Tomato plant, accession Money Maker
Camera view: tilt-top (135 deg); turntable rotation: 240 degrees
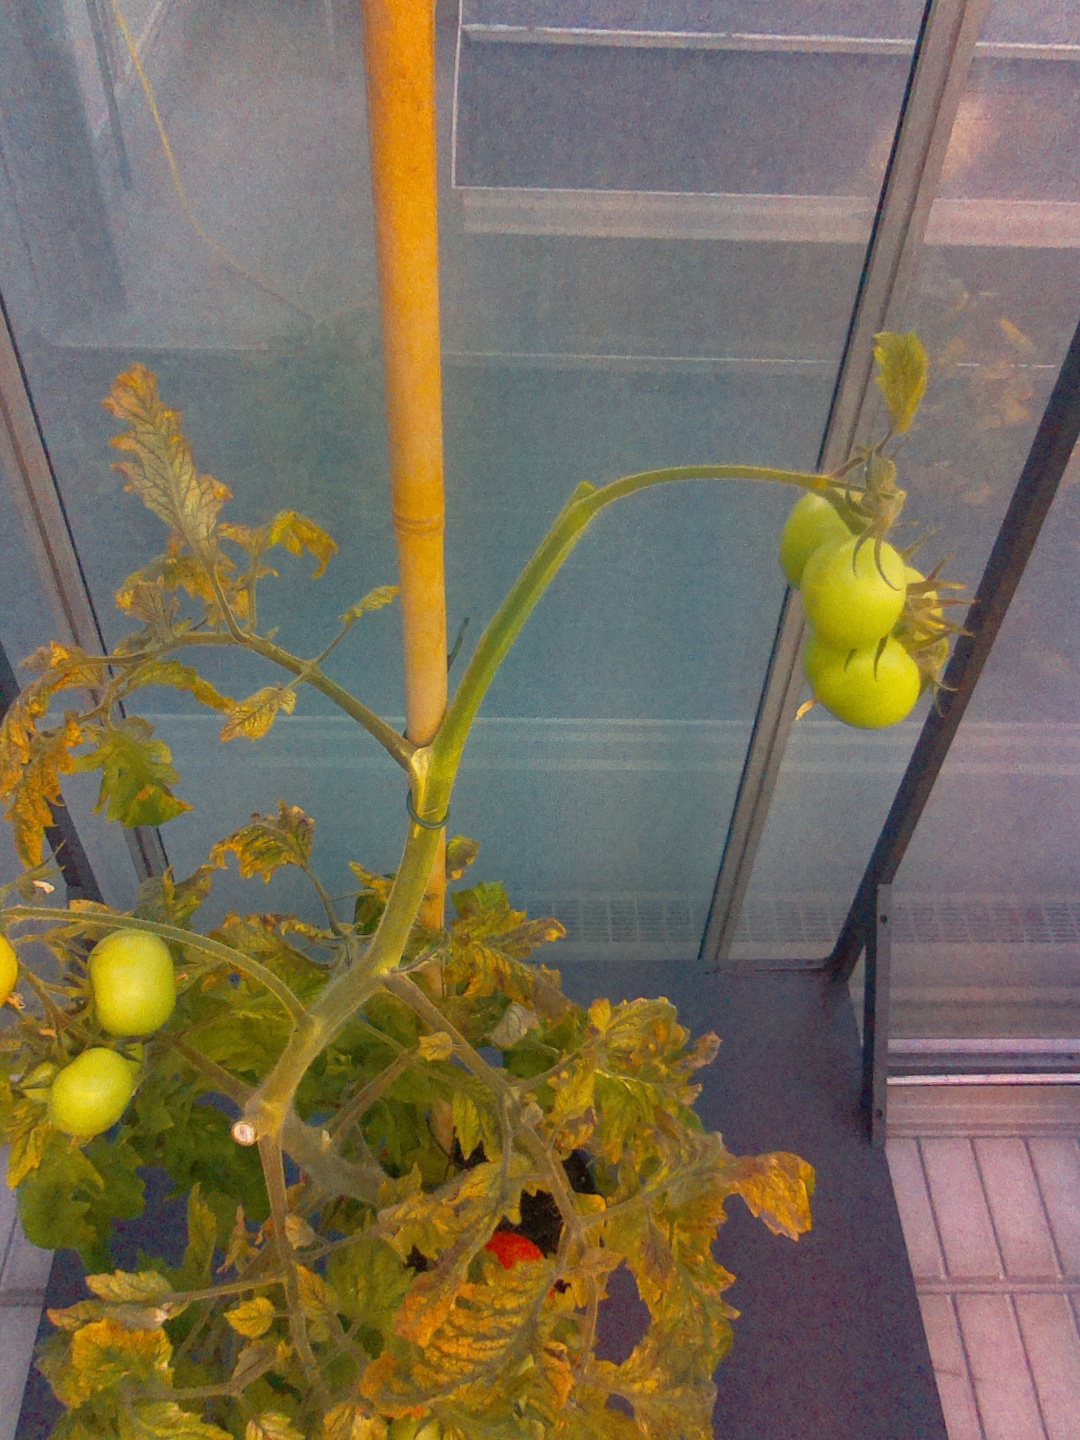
BBCH growth stage 81: 10%-20% of fruits show typical fully ripe color